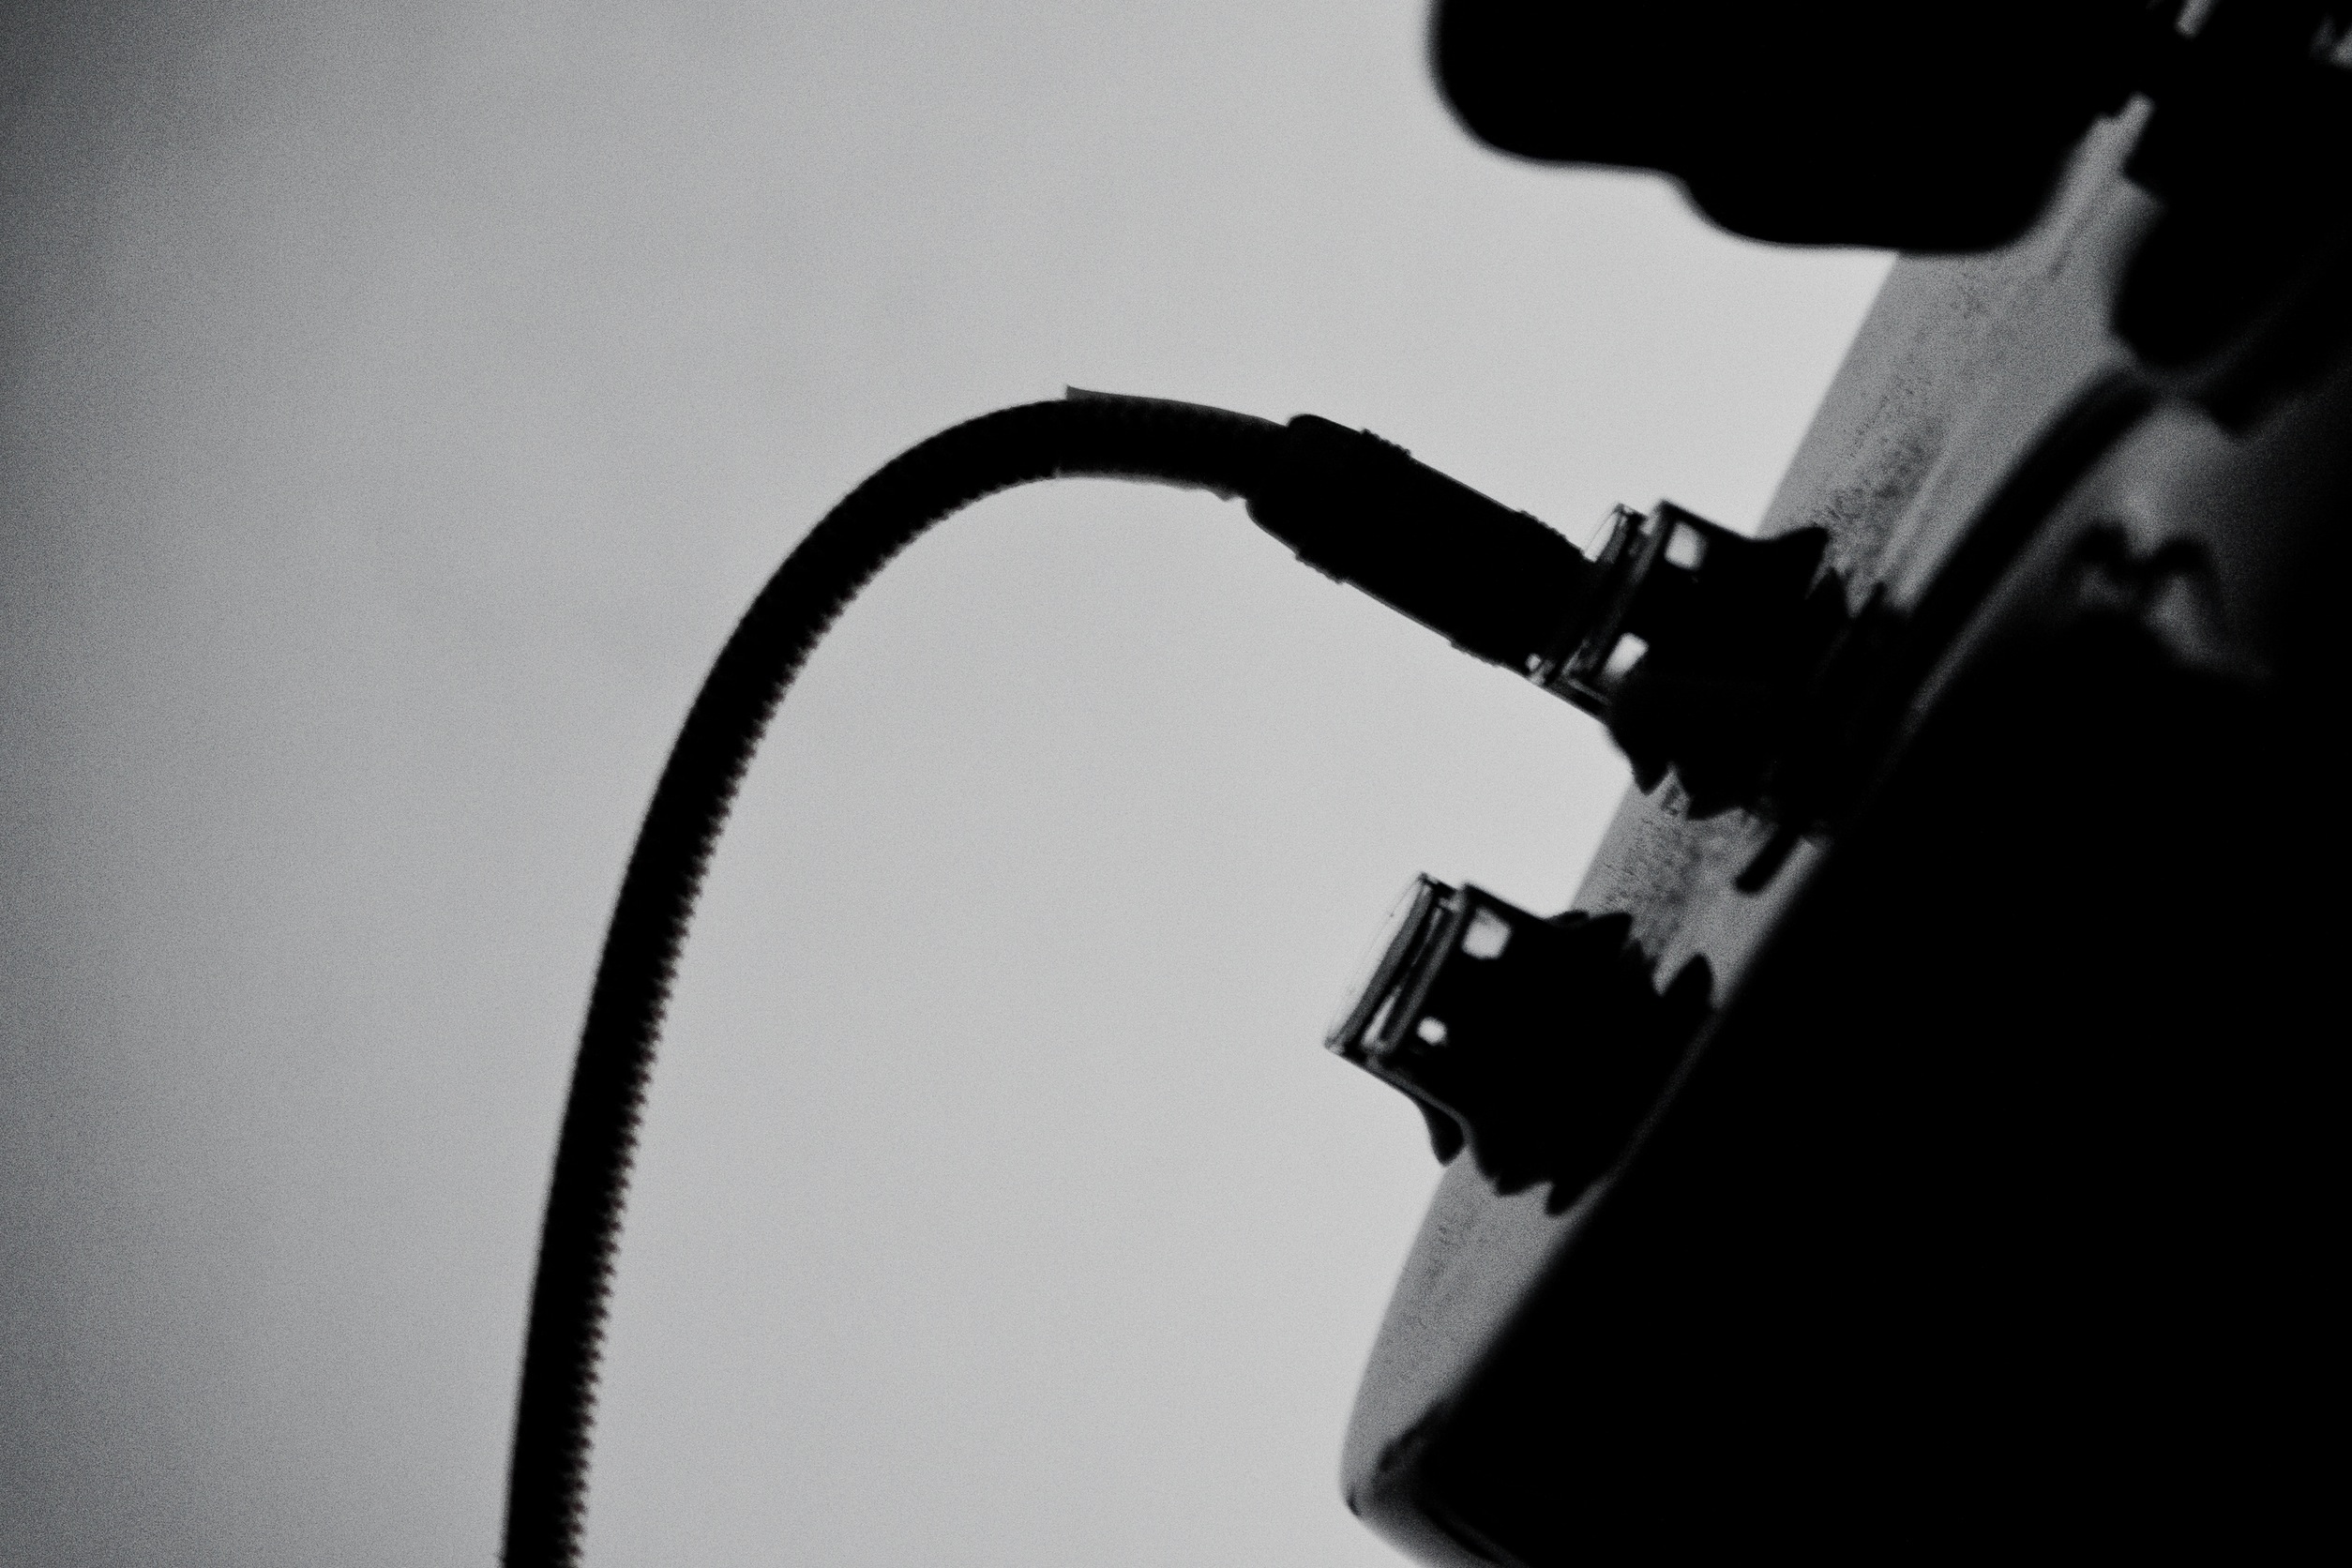
silhouette, black and white, guitar, cable, wire, equipment, black, monochrome, musical instrument, amp, violin, guitarist, monochrome photography, string instrument, bowed string instrument